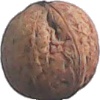
Label: walnut